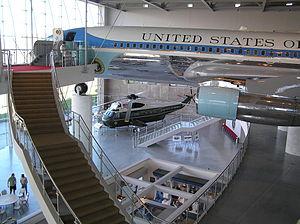
L'ancien Air Force One le Boeing VC-137C SAM 27000 et un ancien hélicoptère Marine One VH-3 Sea king dans le Pavillon Air Force One de la Ronald Reagan Presidential Library à Simi Valley en Californie.
Air Force One est l'indicatif d'appel de tout aéronef de l'United States Air Force dans lequel se trouve le président des États-Unis.